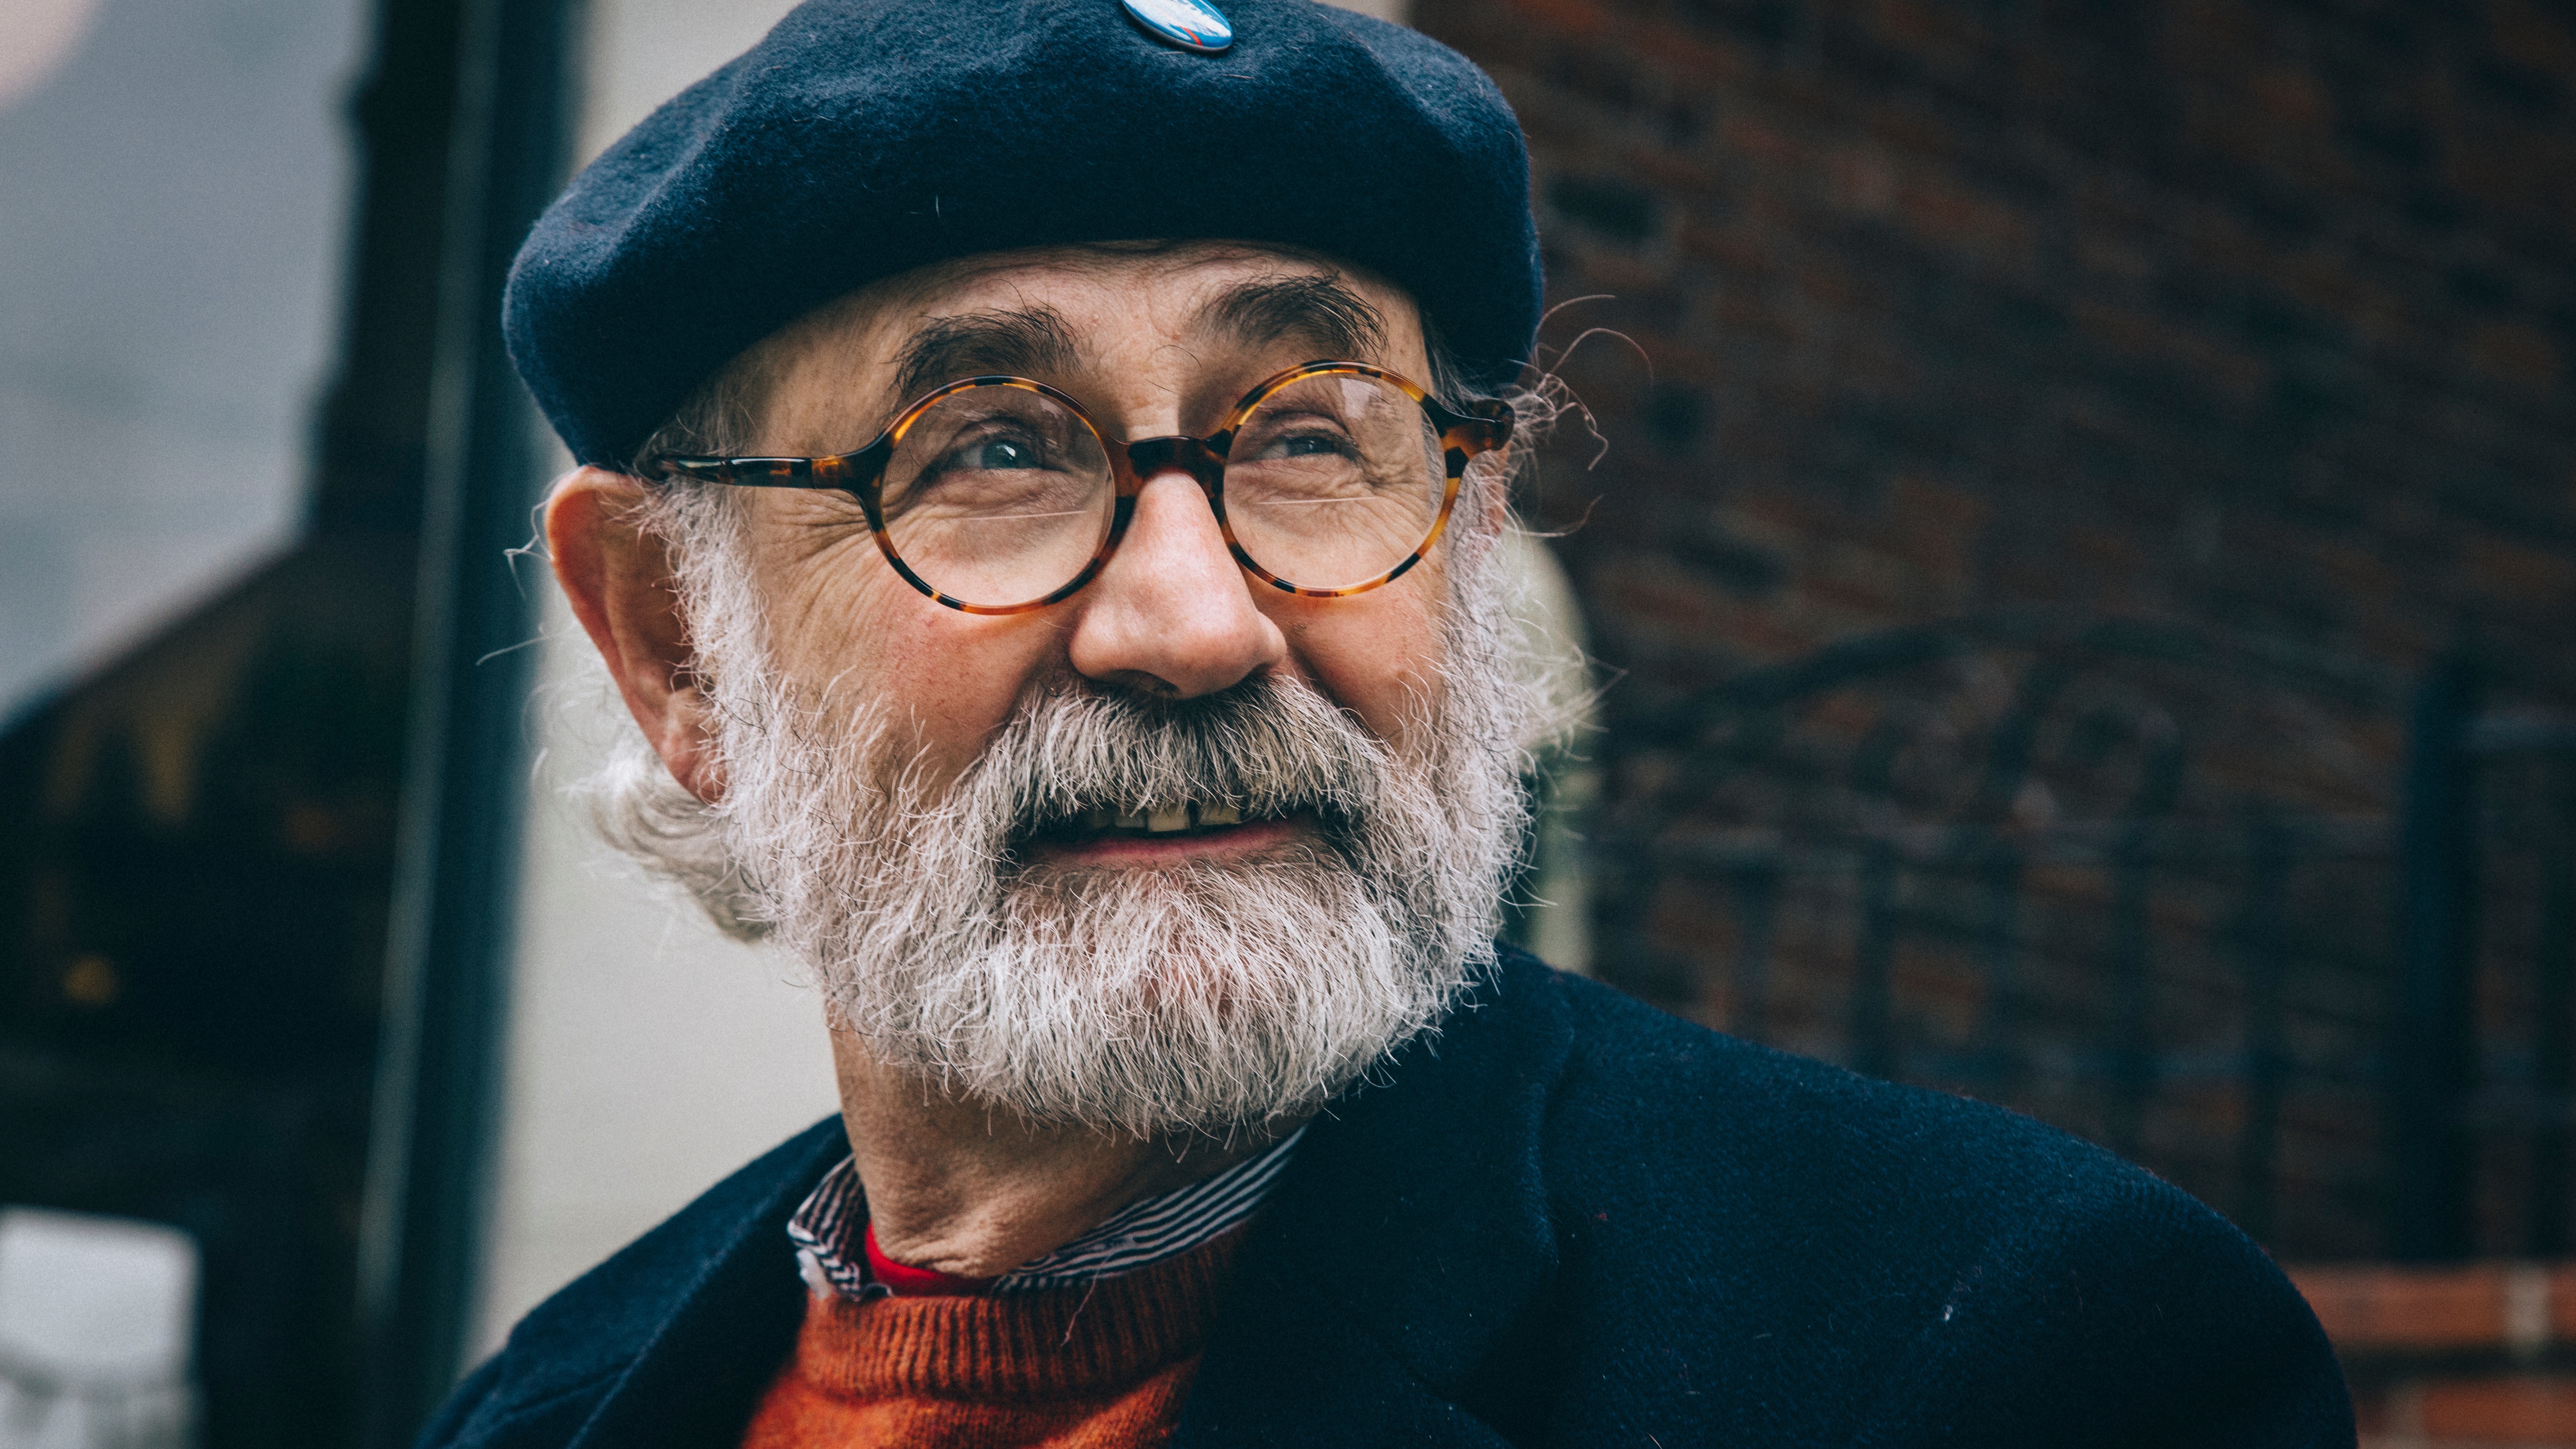
man, person, people, hair, old, male, portrait, color, blue, hairstyle, beard, glasses, facial hair, vision care